Duval County Courthouse

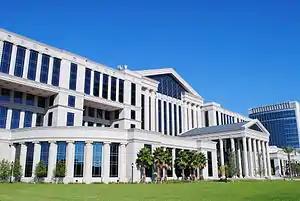
The newly completed Duval County Courthouse

Peyton decided to throw out Cannon's original designs, including completed work, and proposed a new plan. The Jacksonville City Council approved increasing the courthouse budget to $263.5 million in 2006. The project was re-bid, and the team of Perry-McCall Construction and The Auchter Company were initially awarded the contract. When it was discovered that the Auchter Company had financial troubles, the contract was withdrawn. In an attempt to retain the contract, Perry-McCall and Auchter merged to form a new company, but Jacksonville's General Counsel rejected their plan because the new company had not bid on the project.